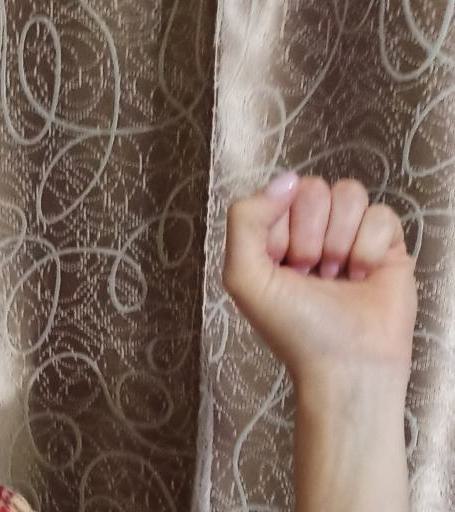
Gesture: fist